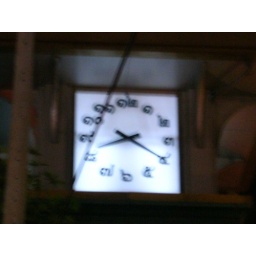
clock tower with numbers in thai